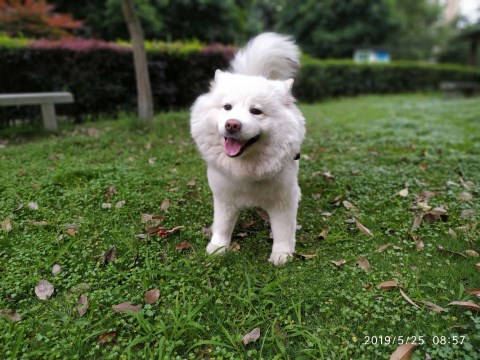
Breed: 2192-n000088-Samoyed